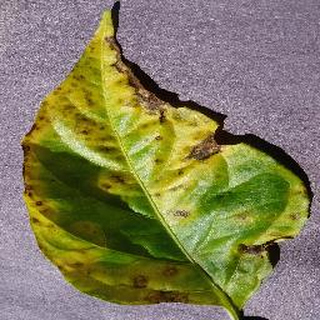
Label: bell_pepper_bacterial_spot